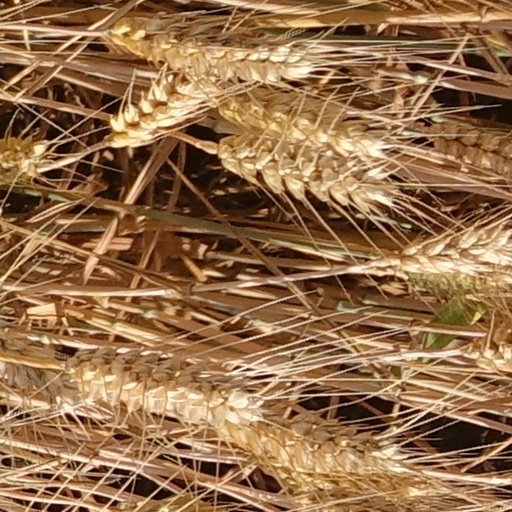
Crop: wheat